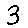
Label: 3